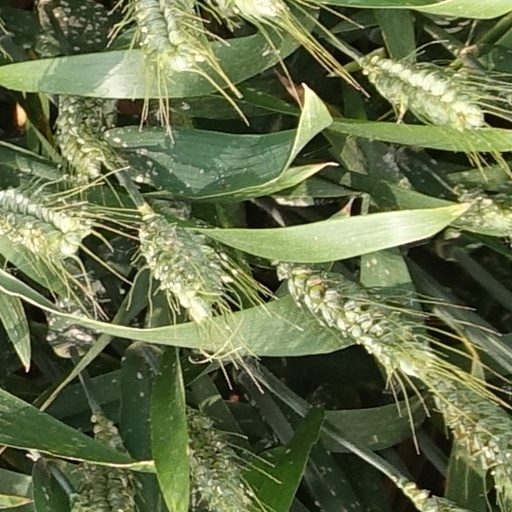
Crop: wheat